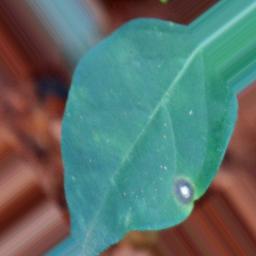
Label: cercospora